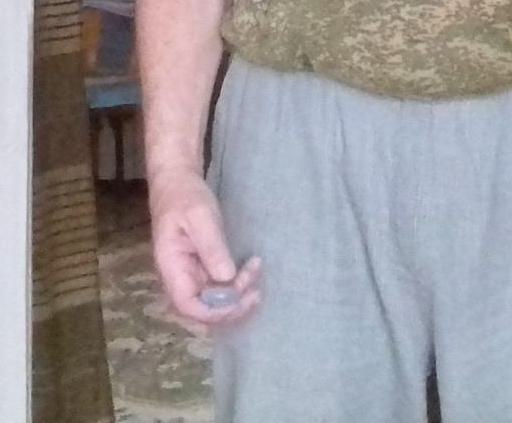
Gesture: no_gesture